Wana Udobang

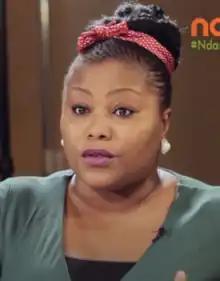

Wana Udobang, also known as Wana Wana, is a Nigerian writer, poet, journalist, filmmaker, and television personality. Her work has appeared on the BBC, Al Jazeera, "Huffington Post", "BellaNaija", and "The Guardian", She has been described as "one of the biggest champions of our new spoken word renaissance is taking a leap into the void."